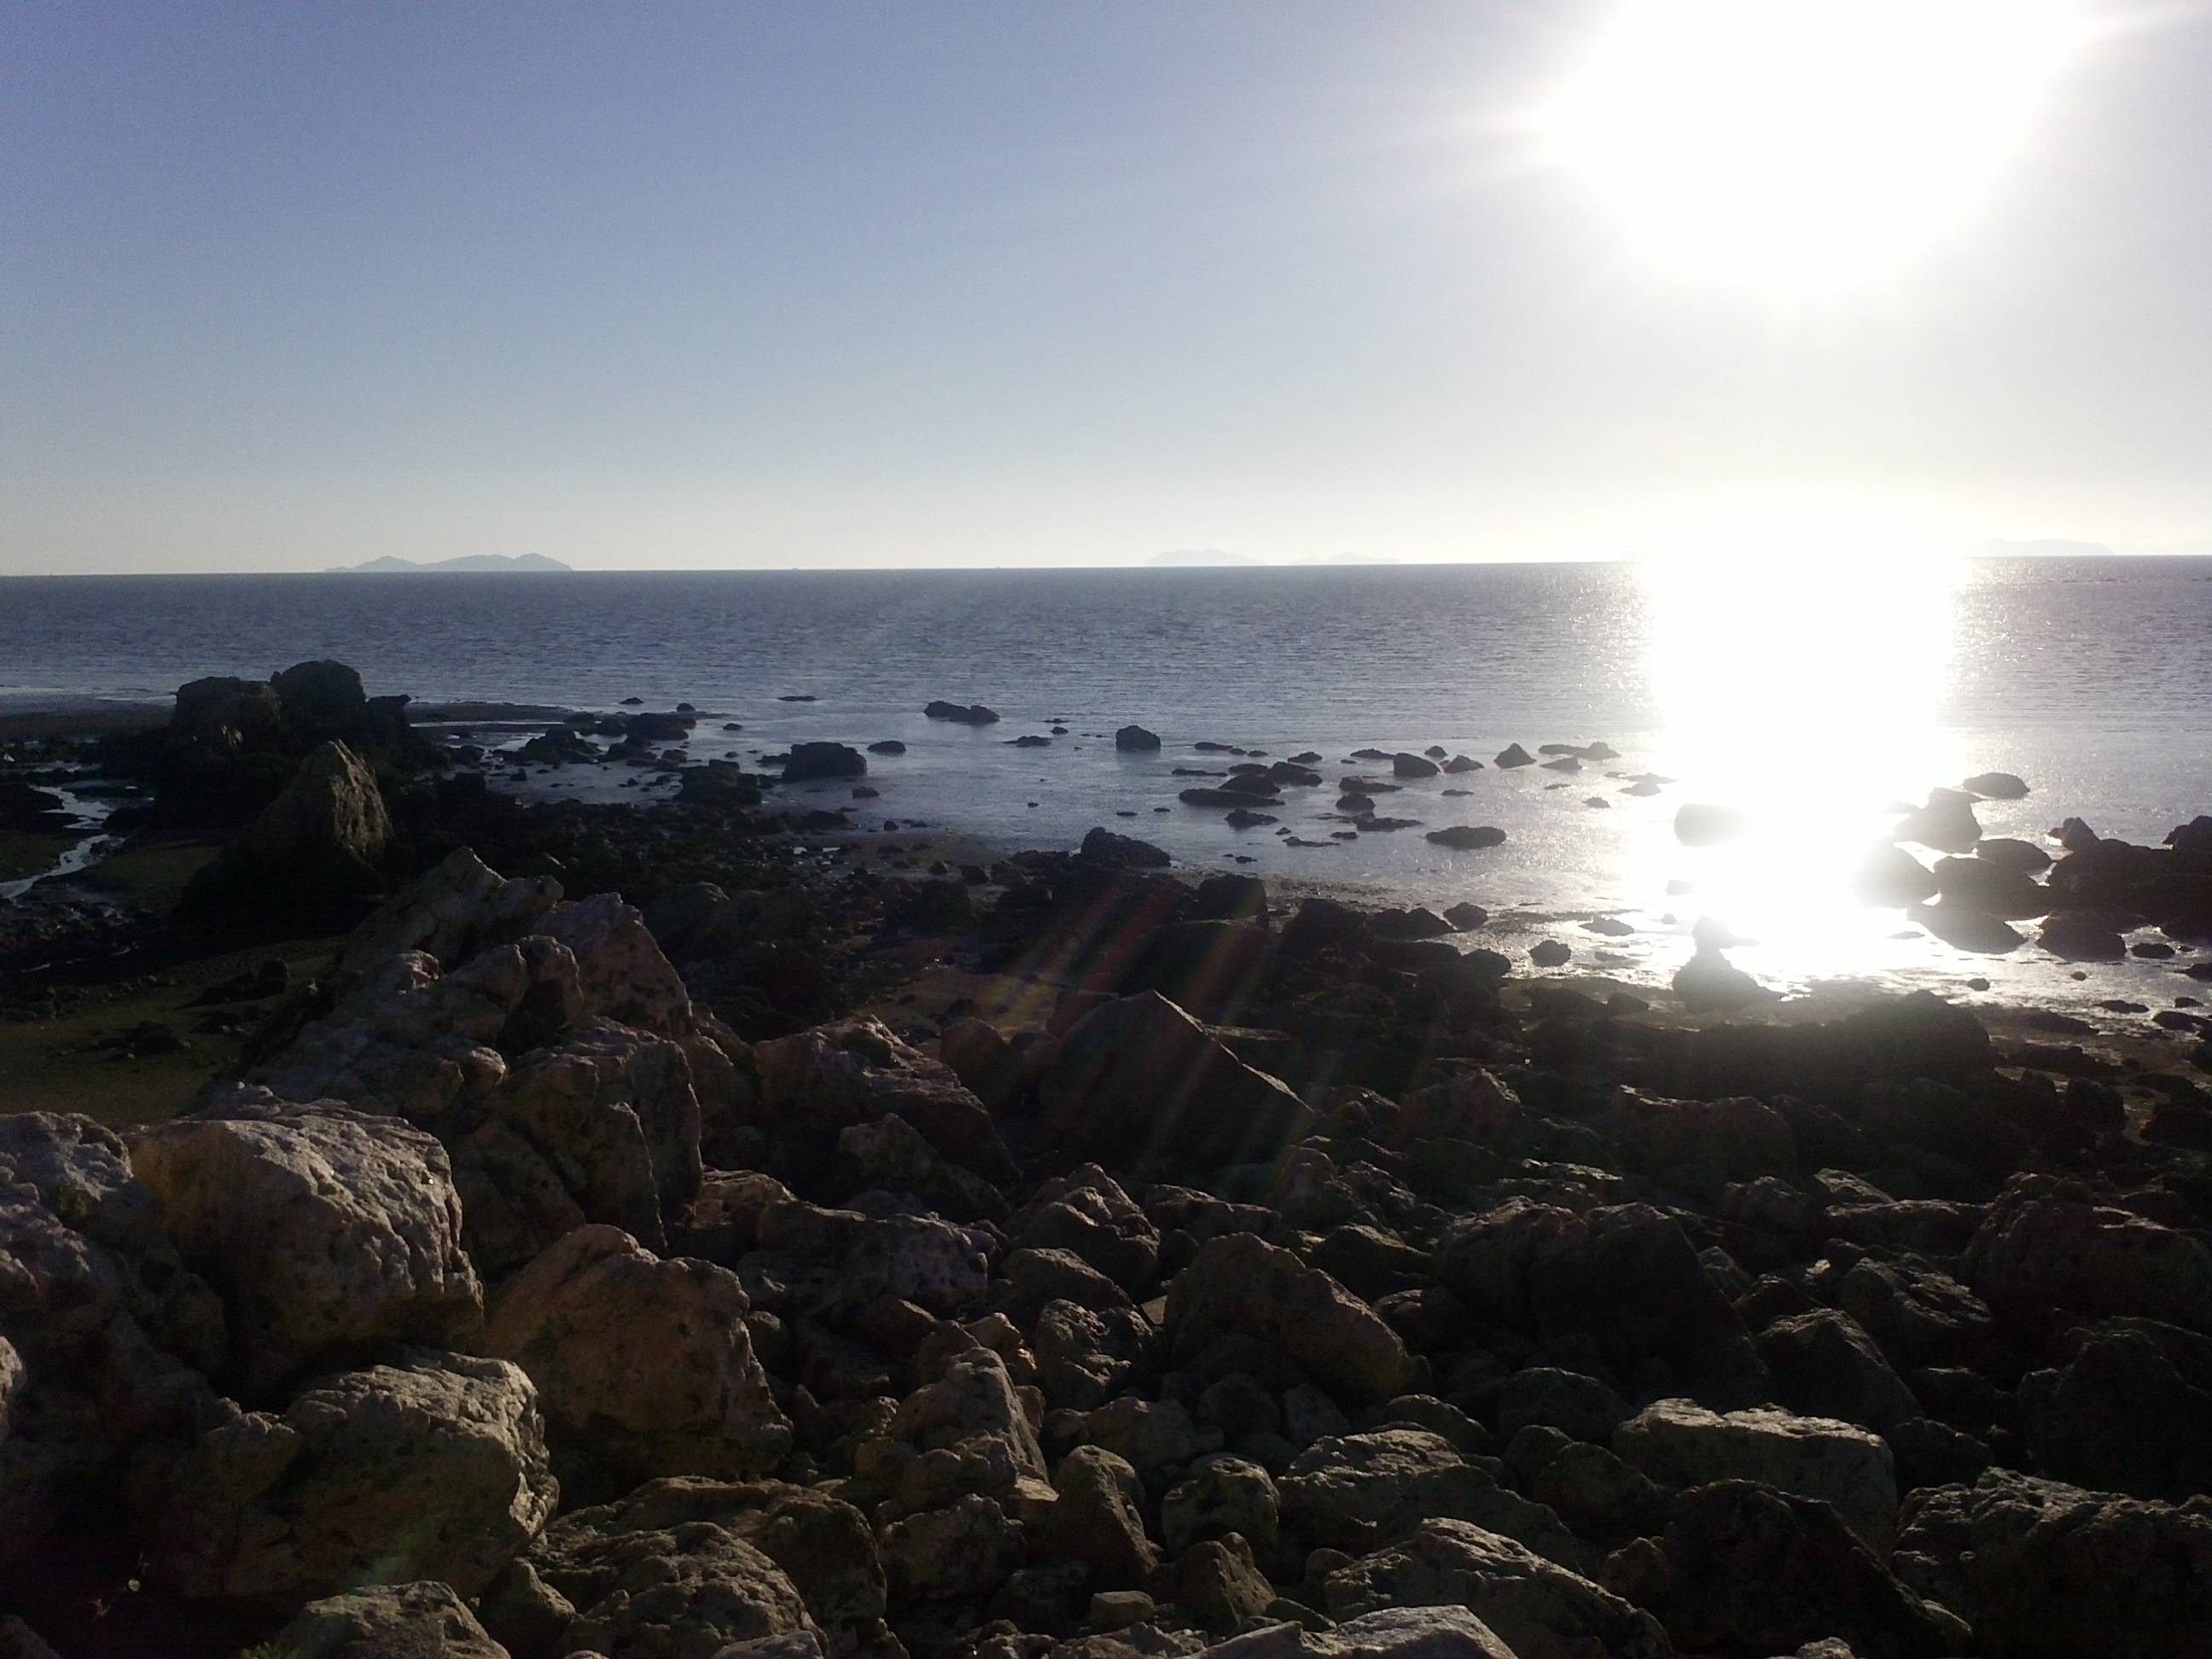
beach, sea, coast, rock, ocean, horizon, cloud, sunrise, sunset, sunlight, morning, shore, wave, dawn, cliff, dusk, bay, terrain, material, body of water, cape, wind wave